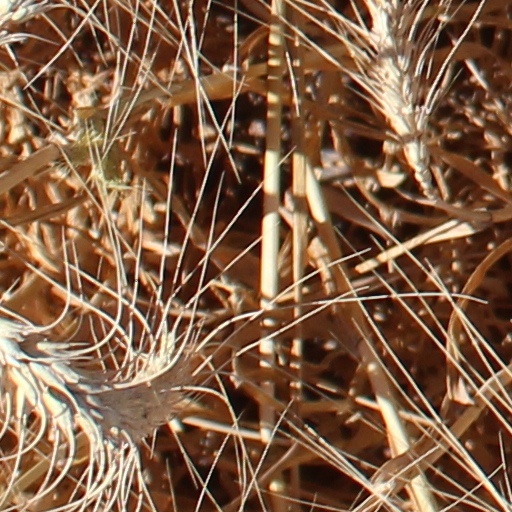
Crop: wheat